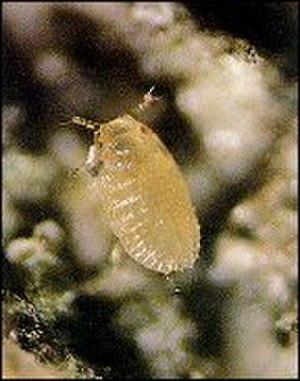
Le chancre du hêtre est une maladie fongique qui attaque les hêtres en Europe et en Amérique du Nord, causant de la mortalité chez les arbres et des défauts.